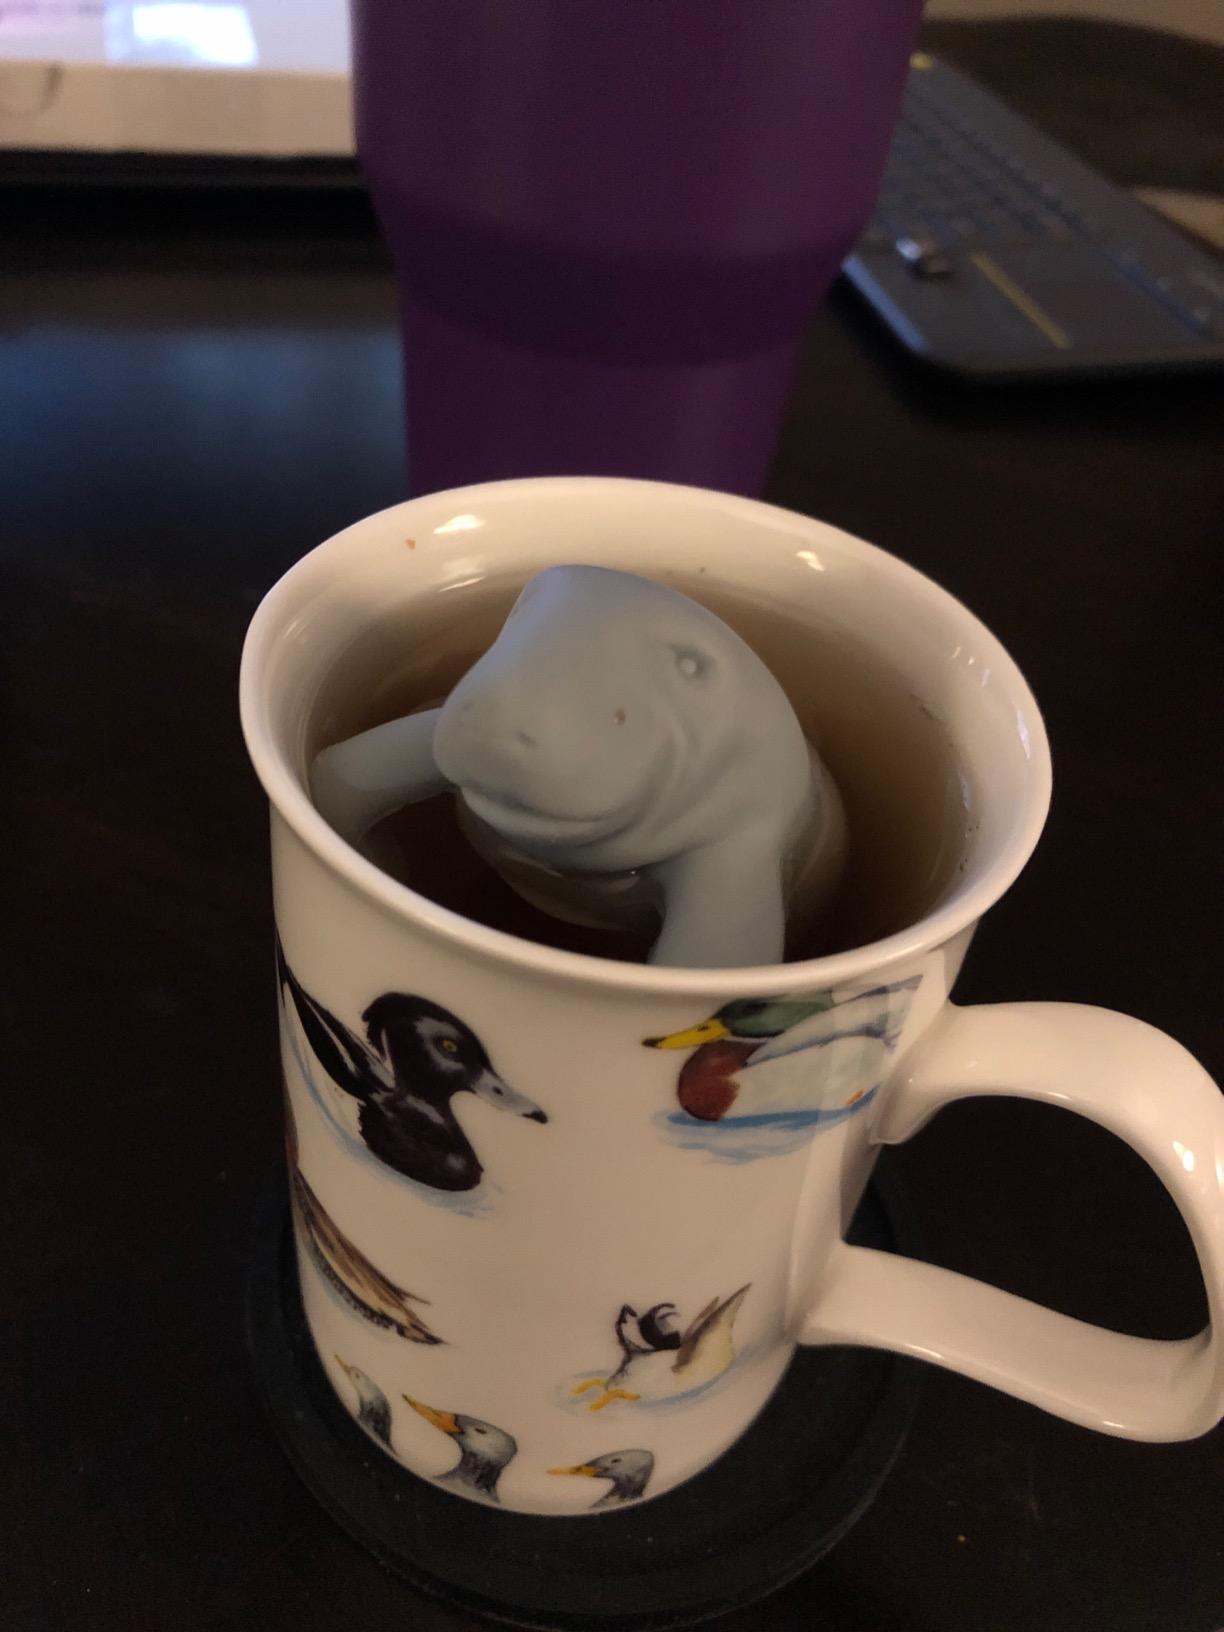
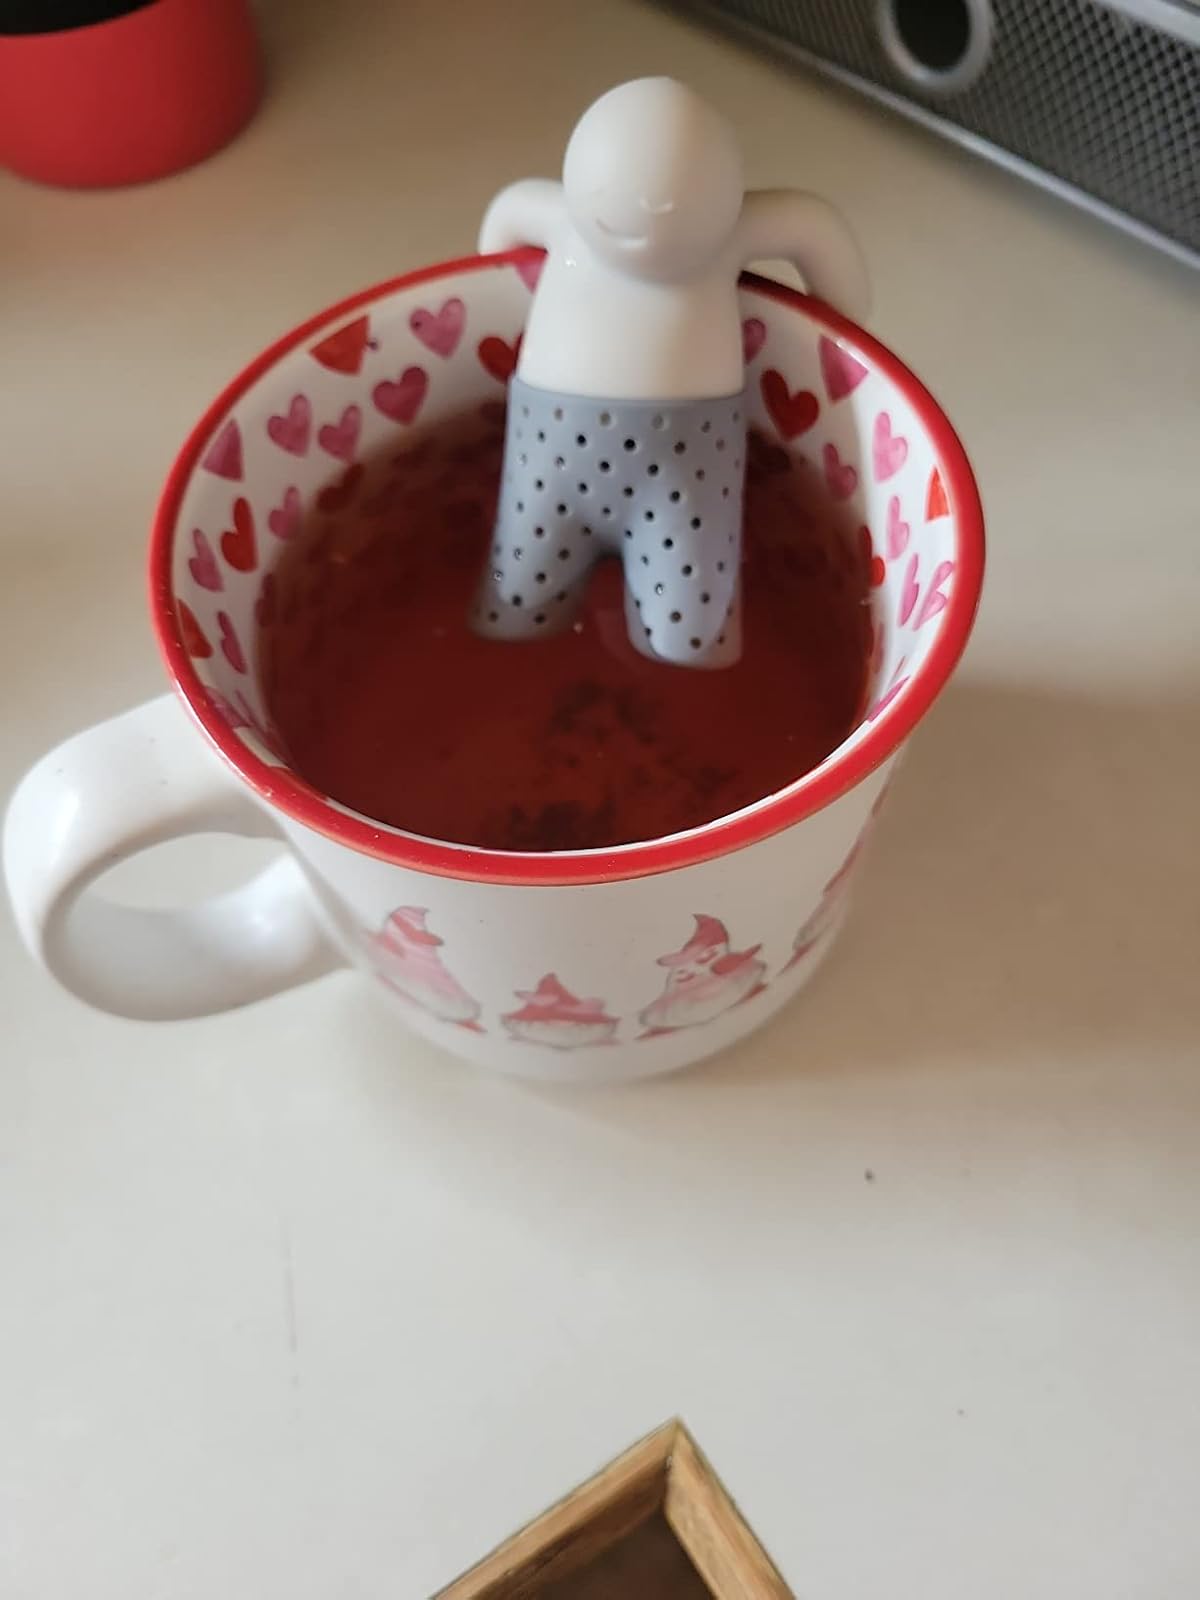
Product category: items_tea
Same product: no